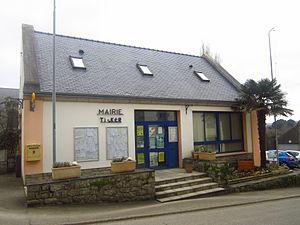
Mairie de Pouldergat, Finistère
Pouldergat [puldɛʁgat] est une commune du département du Finistère, dans la région Bretagne, en France.